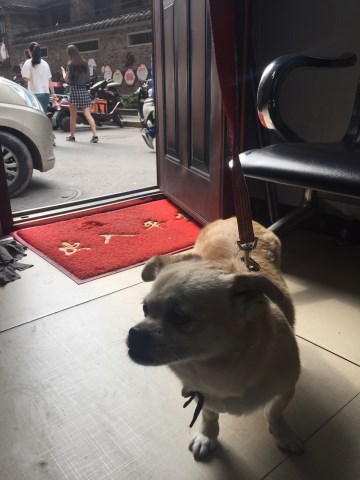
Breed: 420-n000124-Chihuahua